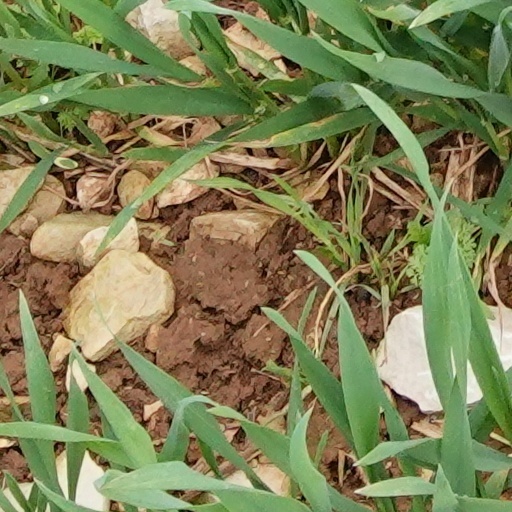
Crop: wheat